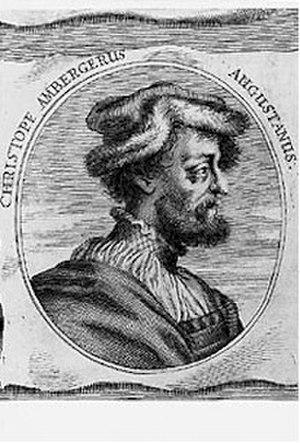
Christoph Amberger est un portraitiste allemand de la Renaissance tardive.